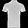
Label: T - shirt / top